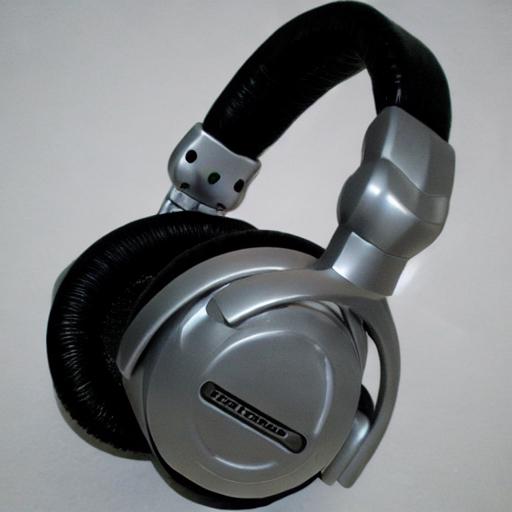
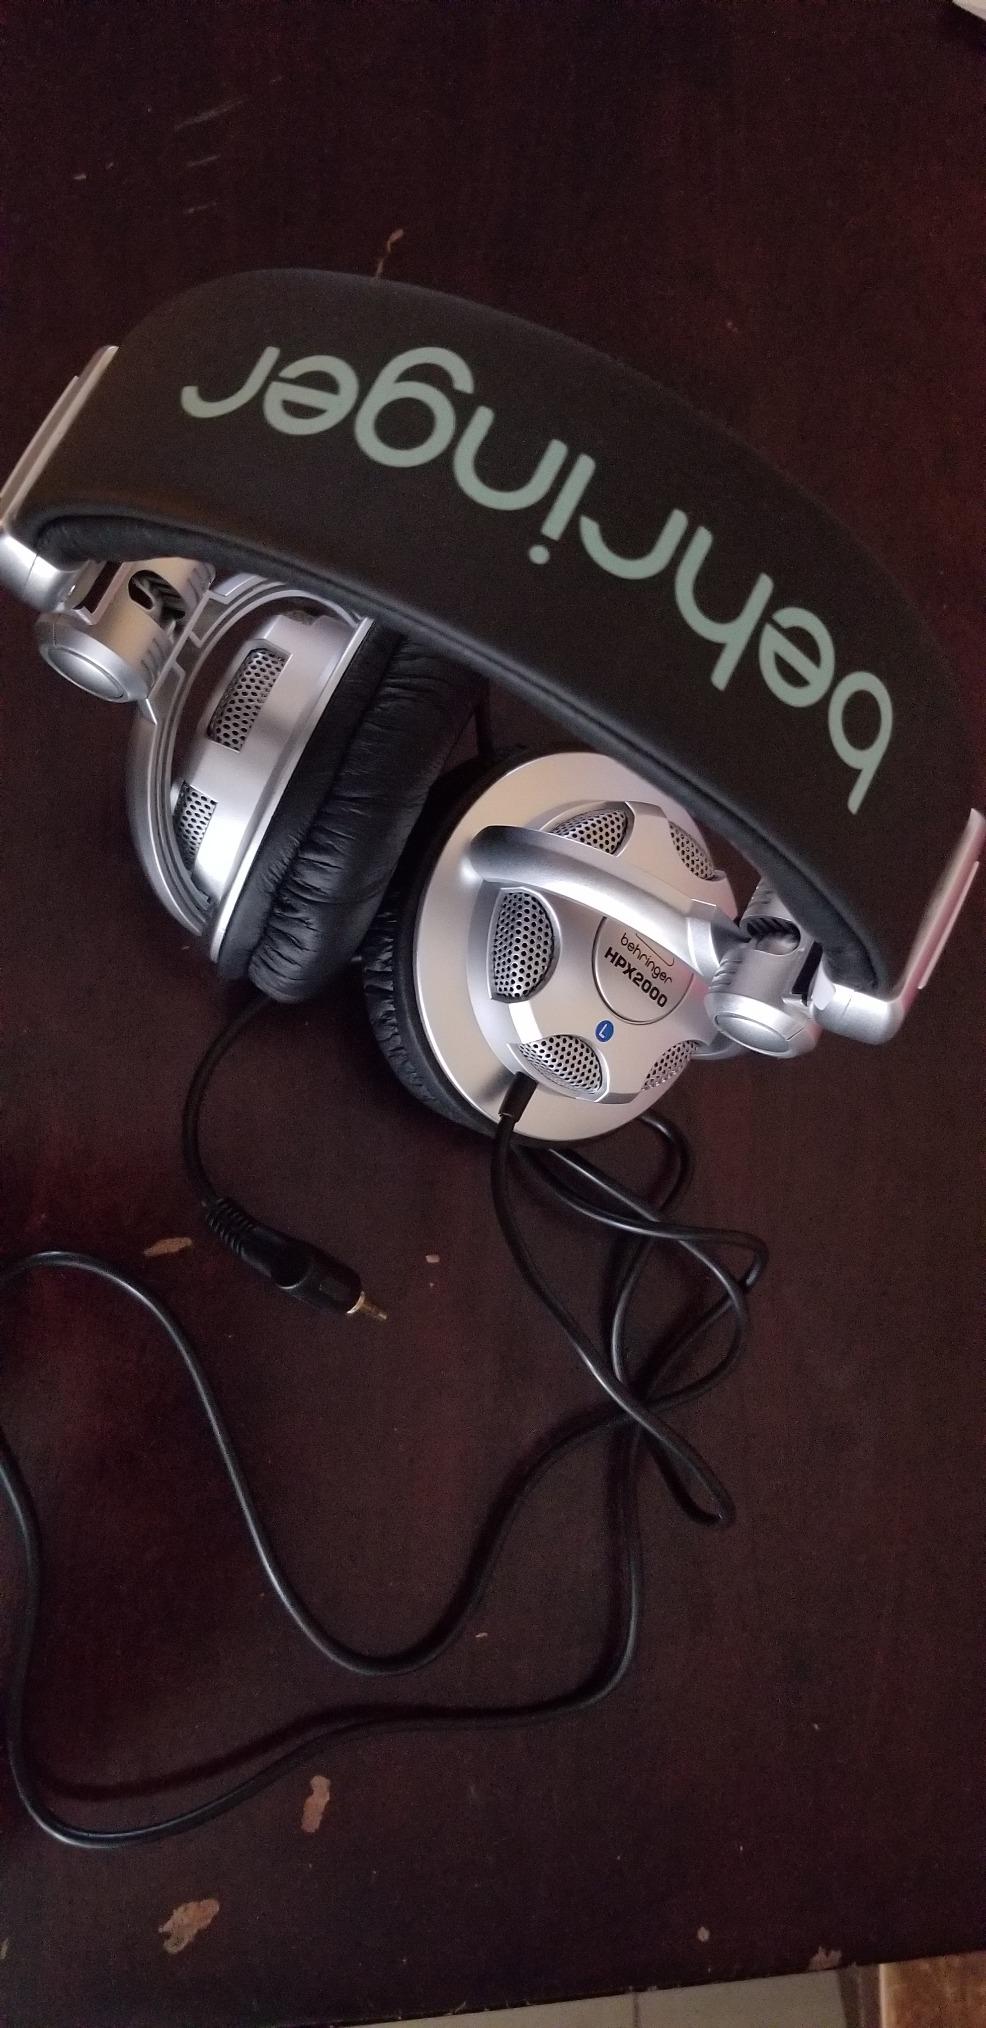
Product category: headphones
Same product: no